Renault Trucks

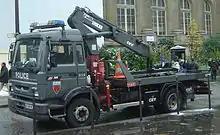
Renault Midliner with "Club of Four" cab, late 1990s model

In 1971, Saviem became a member of the Euro Truck Development Group or "Club of Four", a cooperation between four European truck producers (Saviem, Volvo, DAF and Magirus-Deutz, which soon after became a part of Iveco) for the production of medium-sized trucks. Since 1975 the truck models resulting from this cooperation were built by Saviem and later Renault, even until 2001. They were also sold on the North American market as the "Mack Mid-Liner" or "Manager".